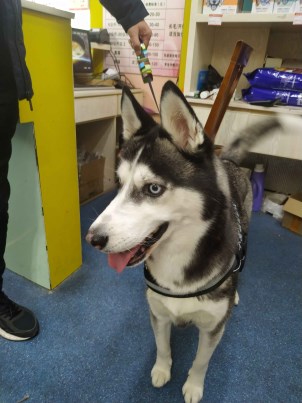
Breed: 1160-n000003-Siberian_husky